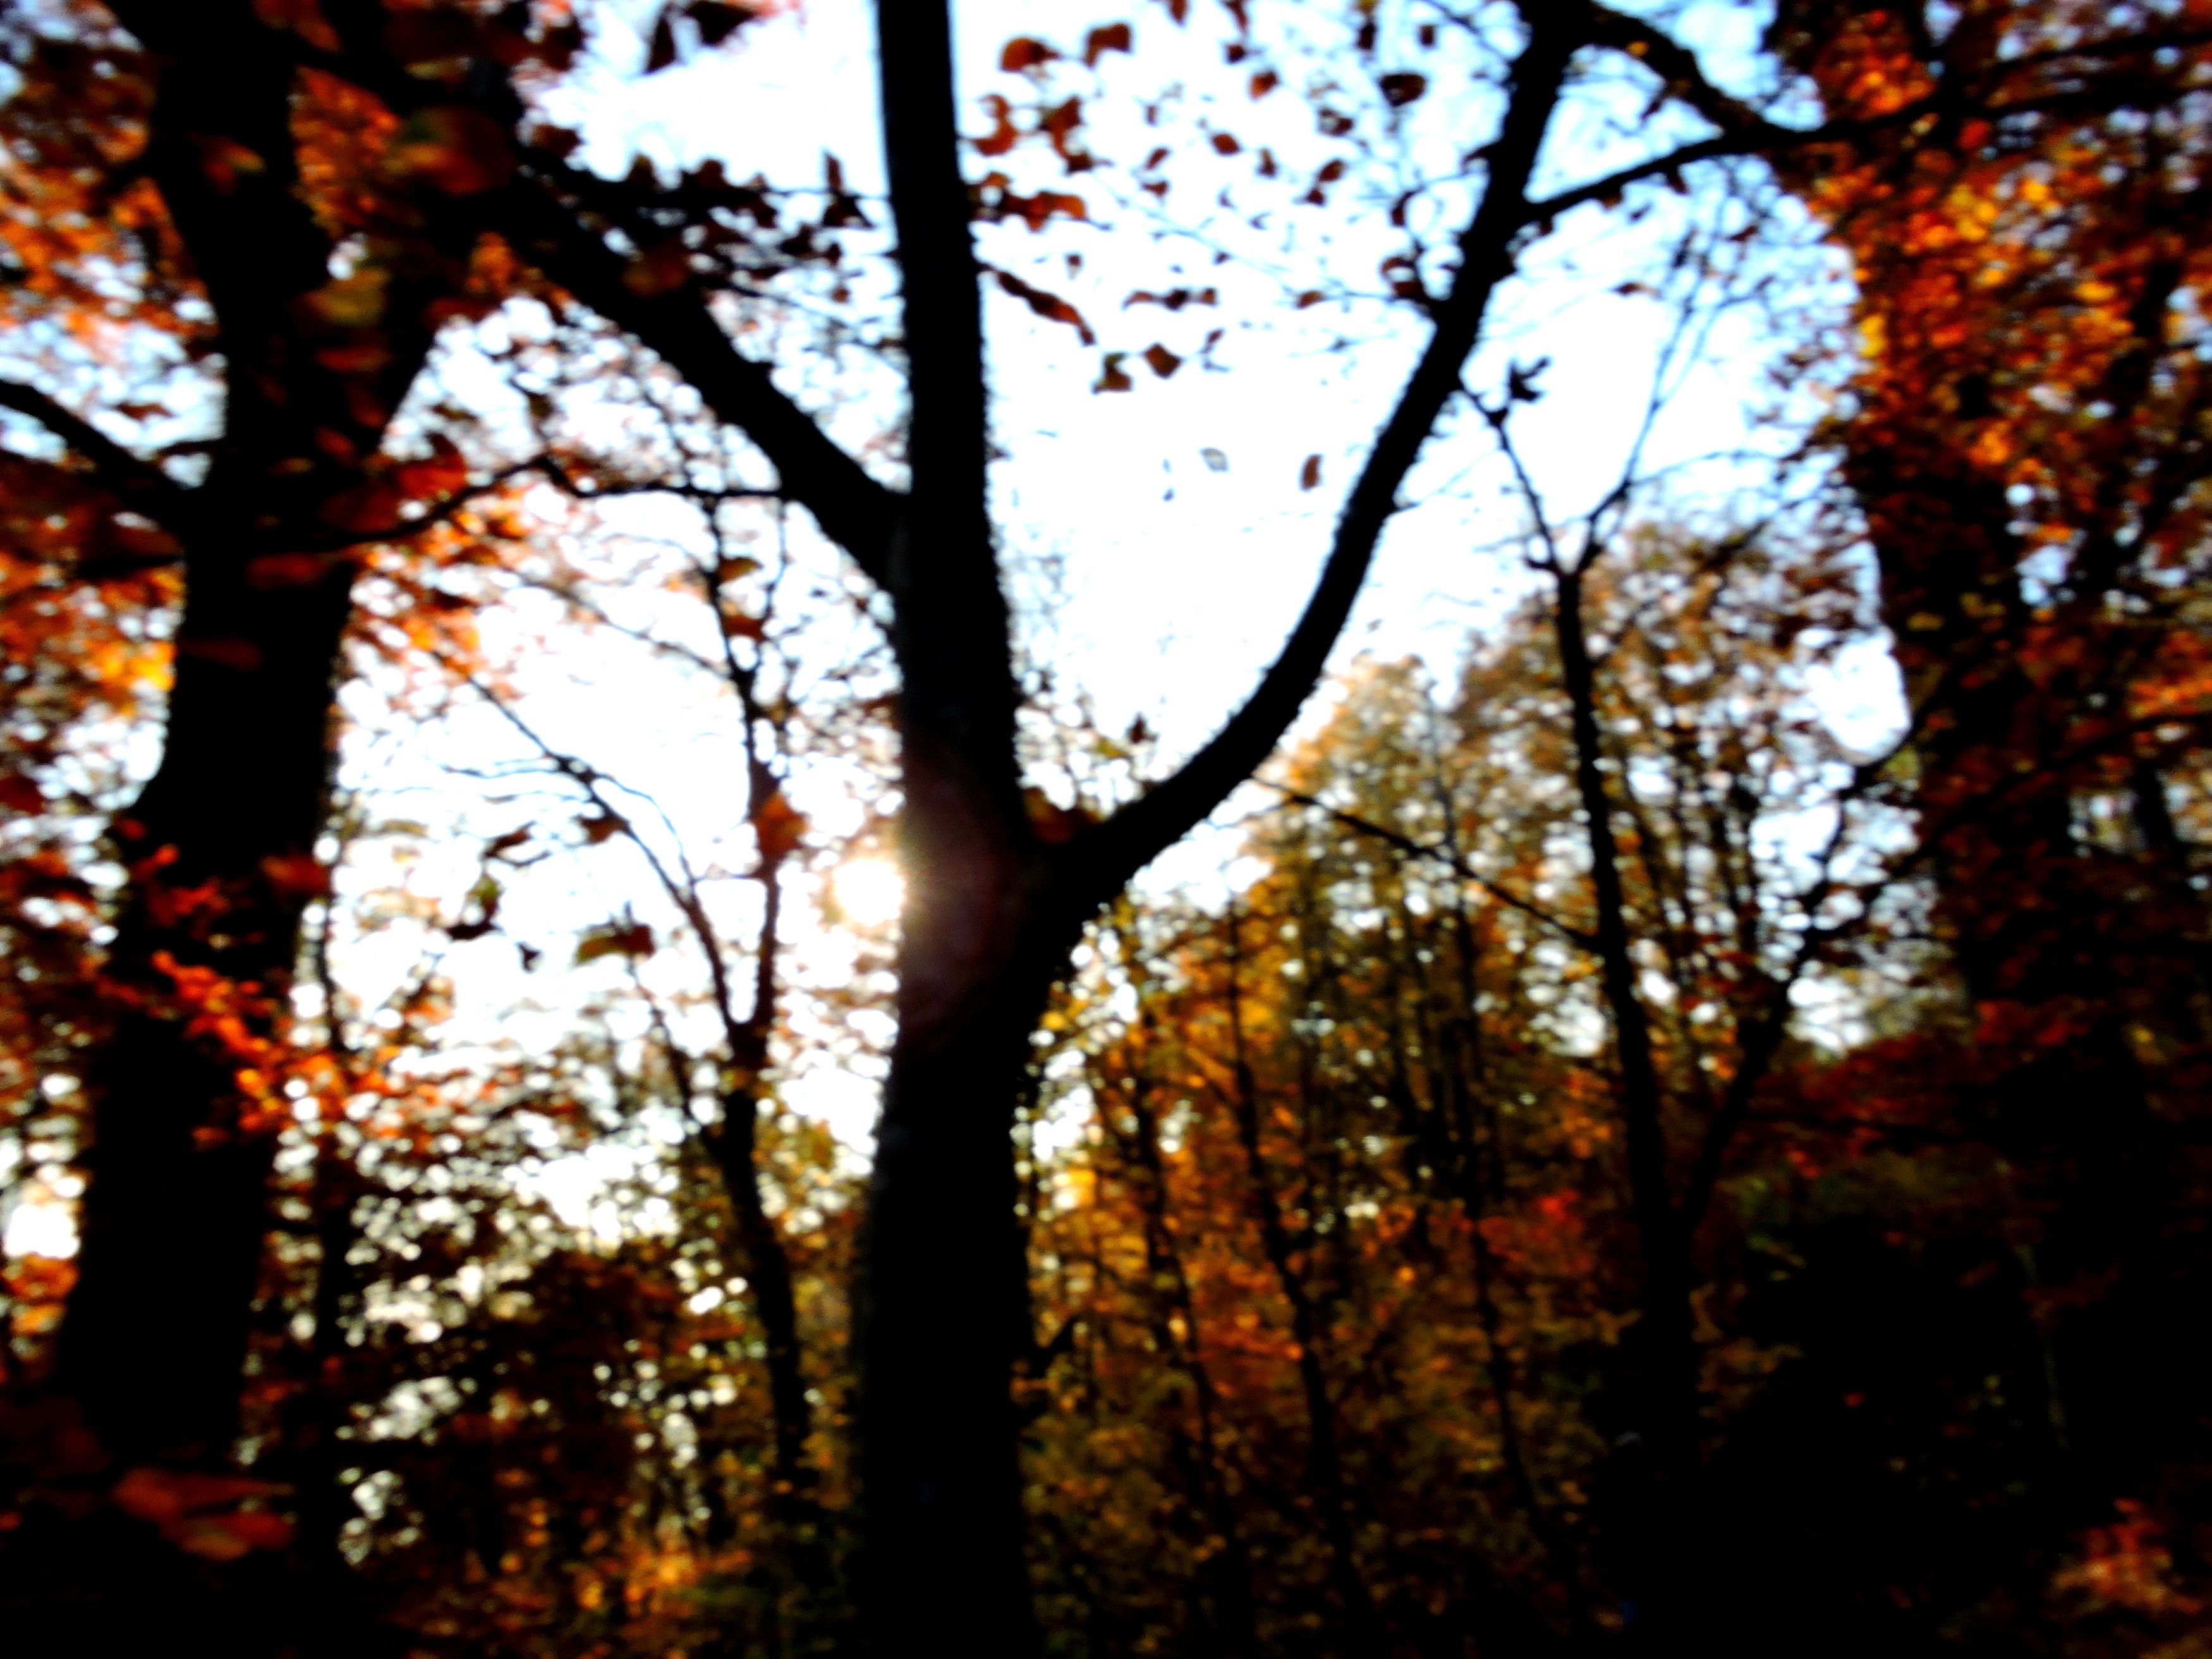
tree, nature, forest, branch, light, plant, sunset, sunlight, morning, leaf, flower, autumn, season, woodland, woody plant